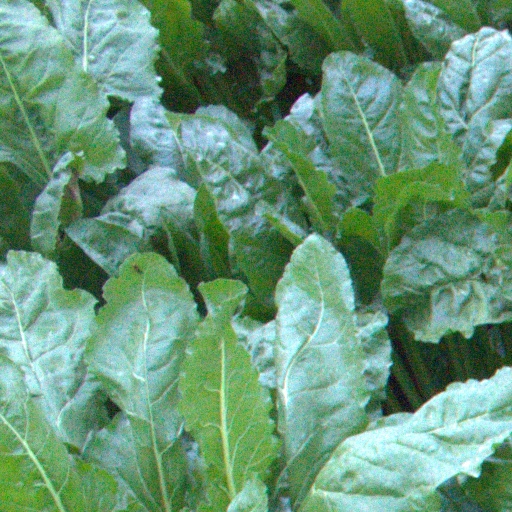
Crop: sugar beet